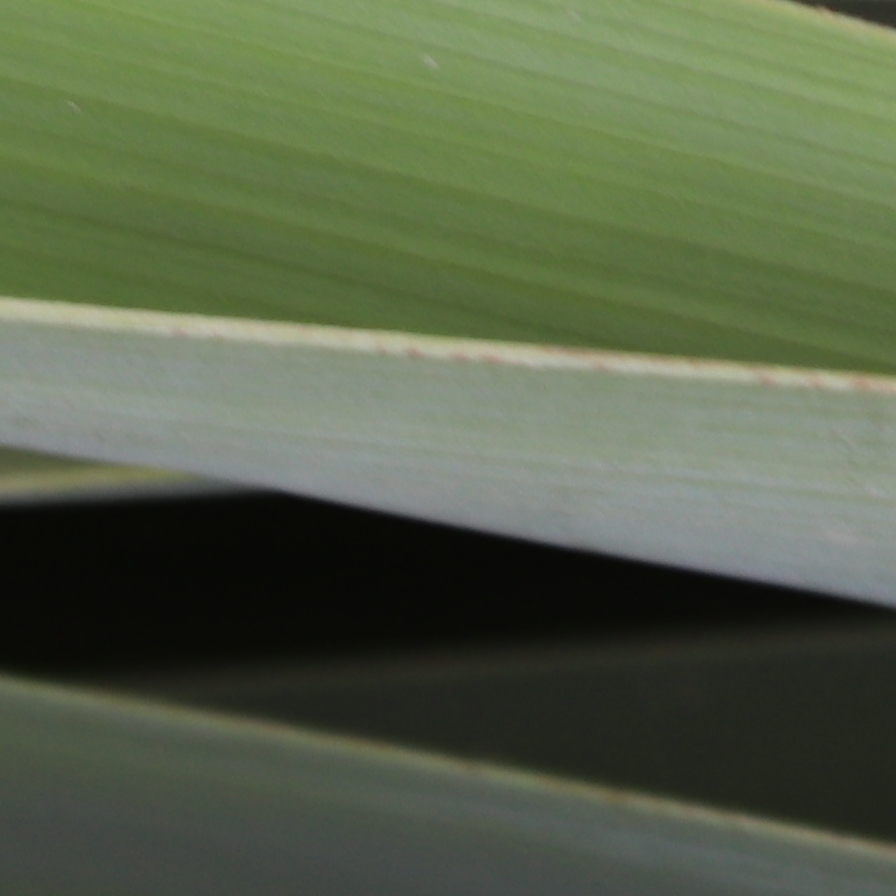
Label: Healthy